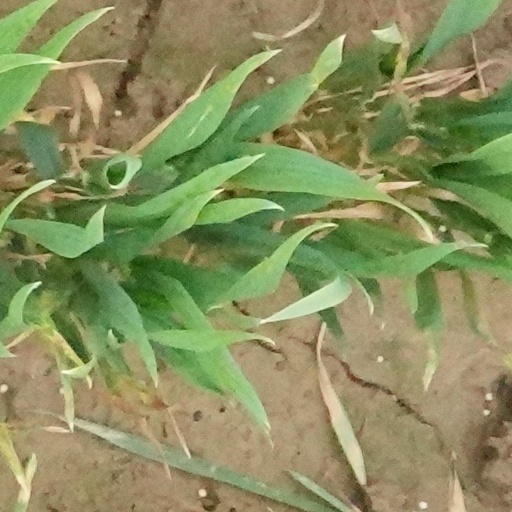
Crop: wheat